Silter

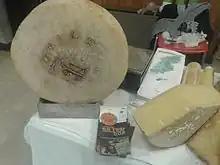

Silter is an Italian hard cheese made within the Lombardy region, around province of Brescia and surrounding areas, and traditionally produced with unpasteurised cows milk during summer months and September, is brined, and aged for a minimum of 6 months.